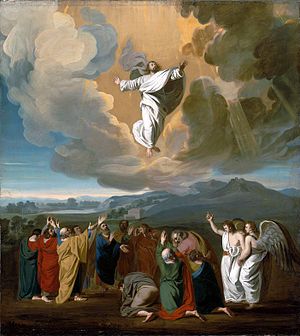
Jesus / Jesu liv og lære ifølge evangelierne / Jesu opstandelse og himmelfart
Jesu himmelfart, som afbildet af John Singleton Copley.
"Jesus fra Nazaret, også kaldet Jesus Kristus eller blot Kristus, er den centrale figur i kristendommen. Han anses af de fleste kristne for at være en inkarnation af Gud, og ifølge den bibelske tekst var Jesus en selvstændig person, der bad til Gud, kaldte sig selv søn af Gud, udsendt af Gud, og som havde været hos Gud, ""før verden blev til"". Han er også en vigtig figur i flere andre religioner.